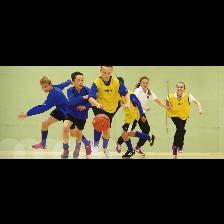
Label: Human